Before Yesterday We Could Fly

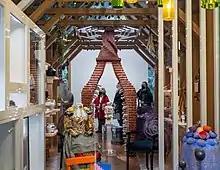
The exhibit as viewed from the "living room" side

The room, on the first floor of the museum, takes the form of a clapboard house typical of the 19th century, with an open kitchen centered on a hearth, and a living room centered on a television. Visitors walk around the room rather than through it, able to see inside from the ends and from gaps in the walls. The kitchen area largely comprises objects and artworks from the past, but also includes modern works, and the living room is oriented more to the future.